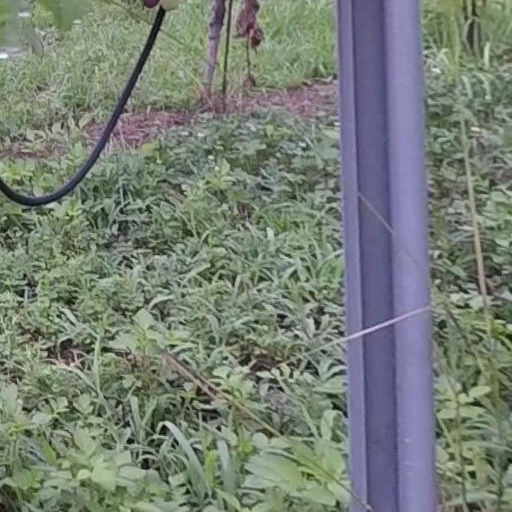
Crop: grape